Amin Younes

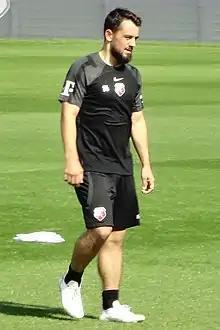
Younes with Utrecht in 2022

Amin Younes (born 6 August 1993) is a German professional footballer who plays as a winger or attacking midfielder for club Schalke 04.